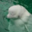
Label: whale